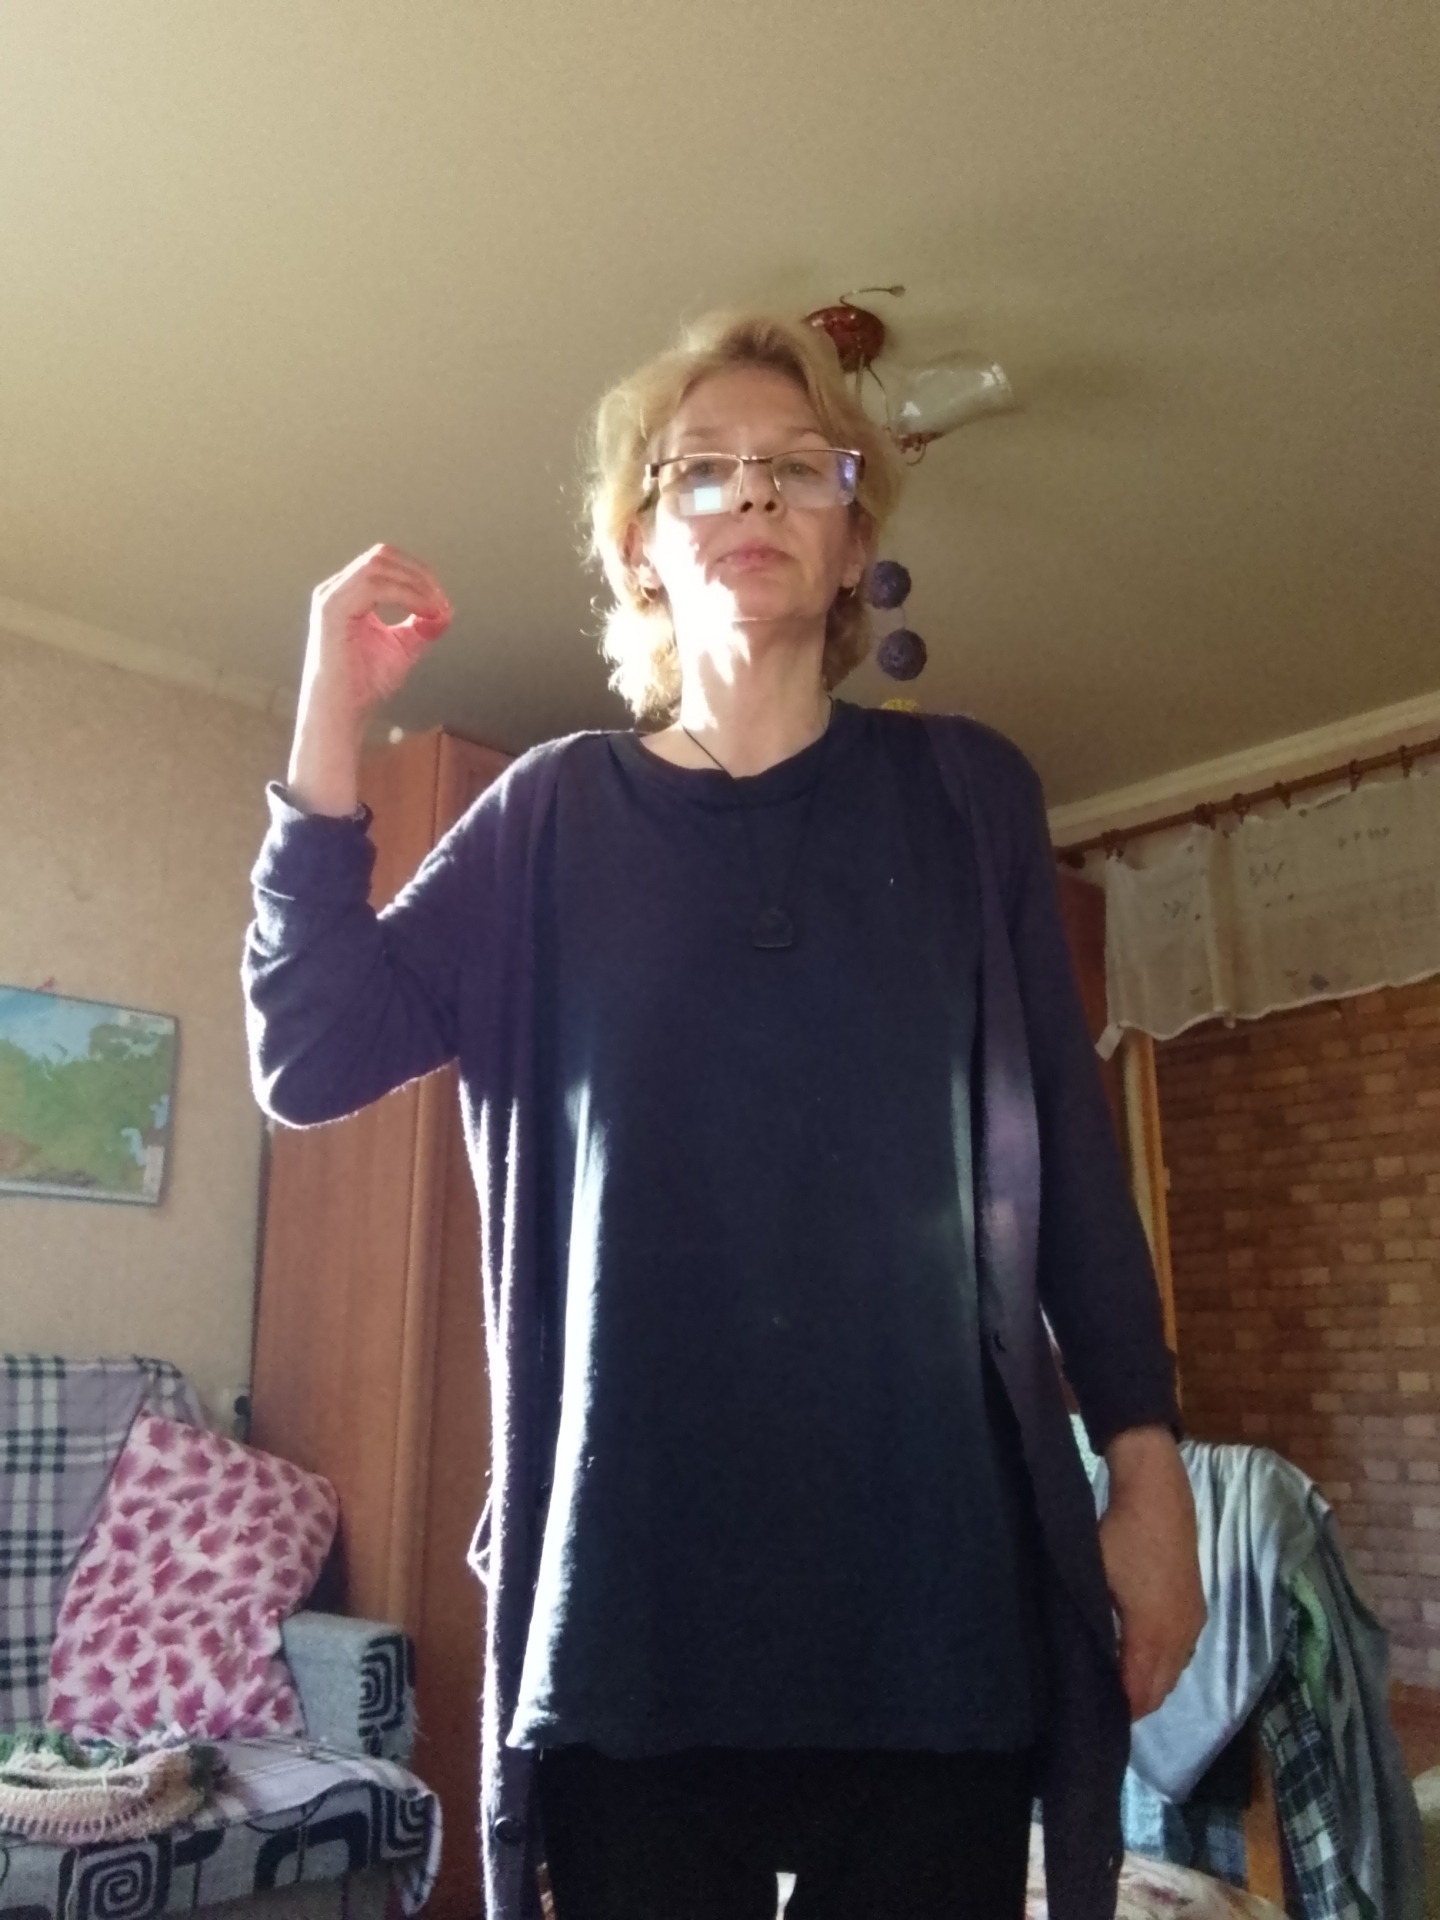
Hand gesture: grip